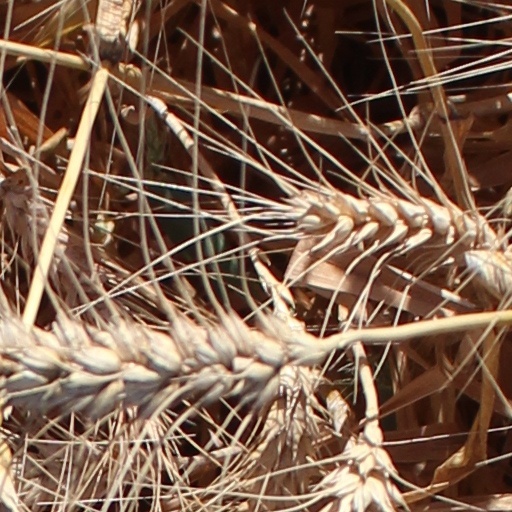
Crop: wheat